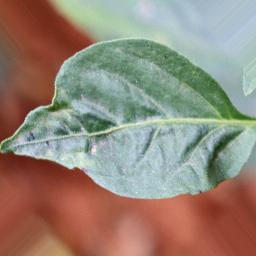
Label: mites_and_trips